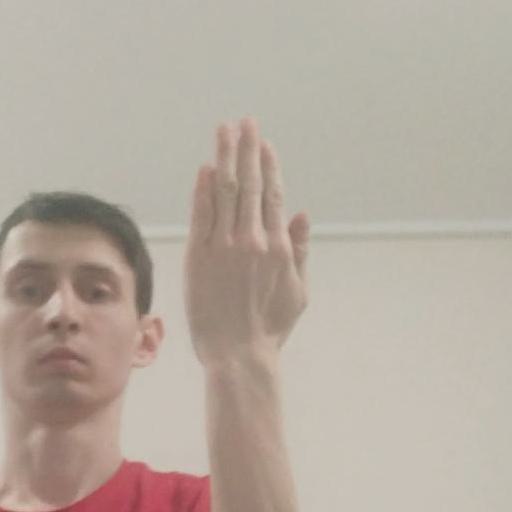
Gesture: stop_inverted